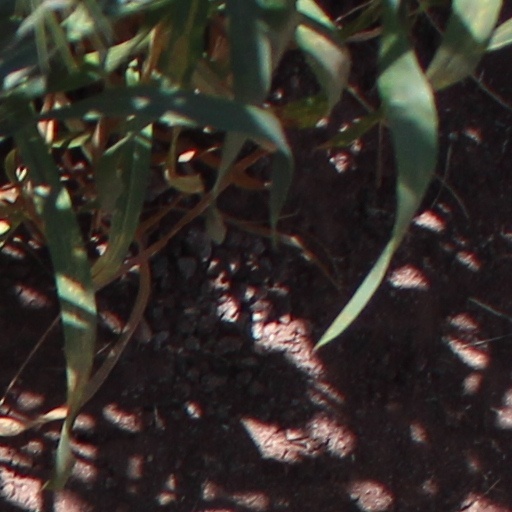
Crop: wheat